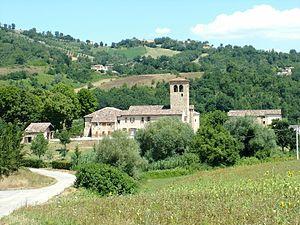
Amandola est une commune italienne d'environ 3 480 habitants, située dans la province de Fermo, dans la région Marches, en Italie central